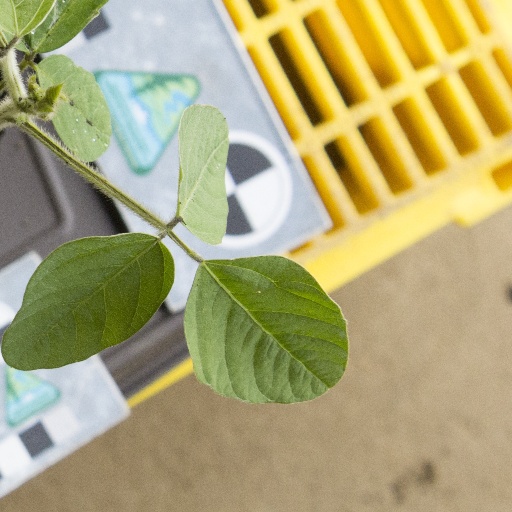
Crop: soybean